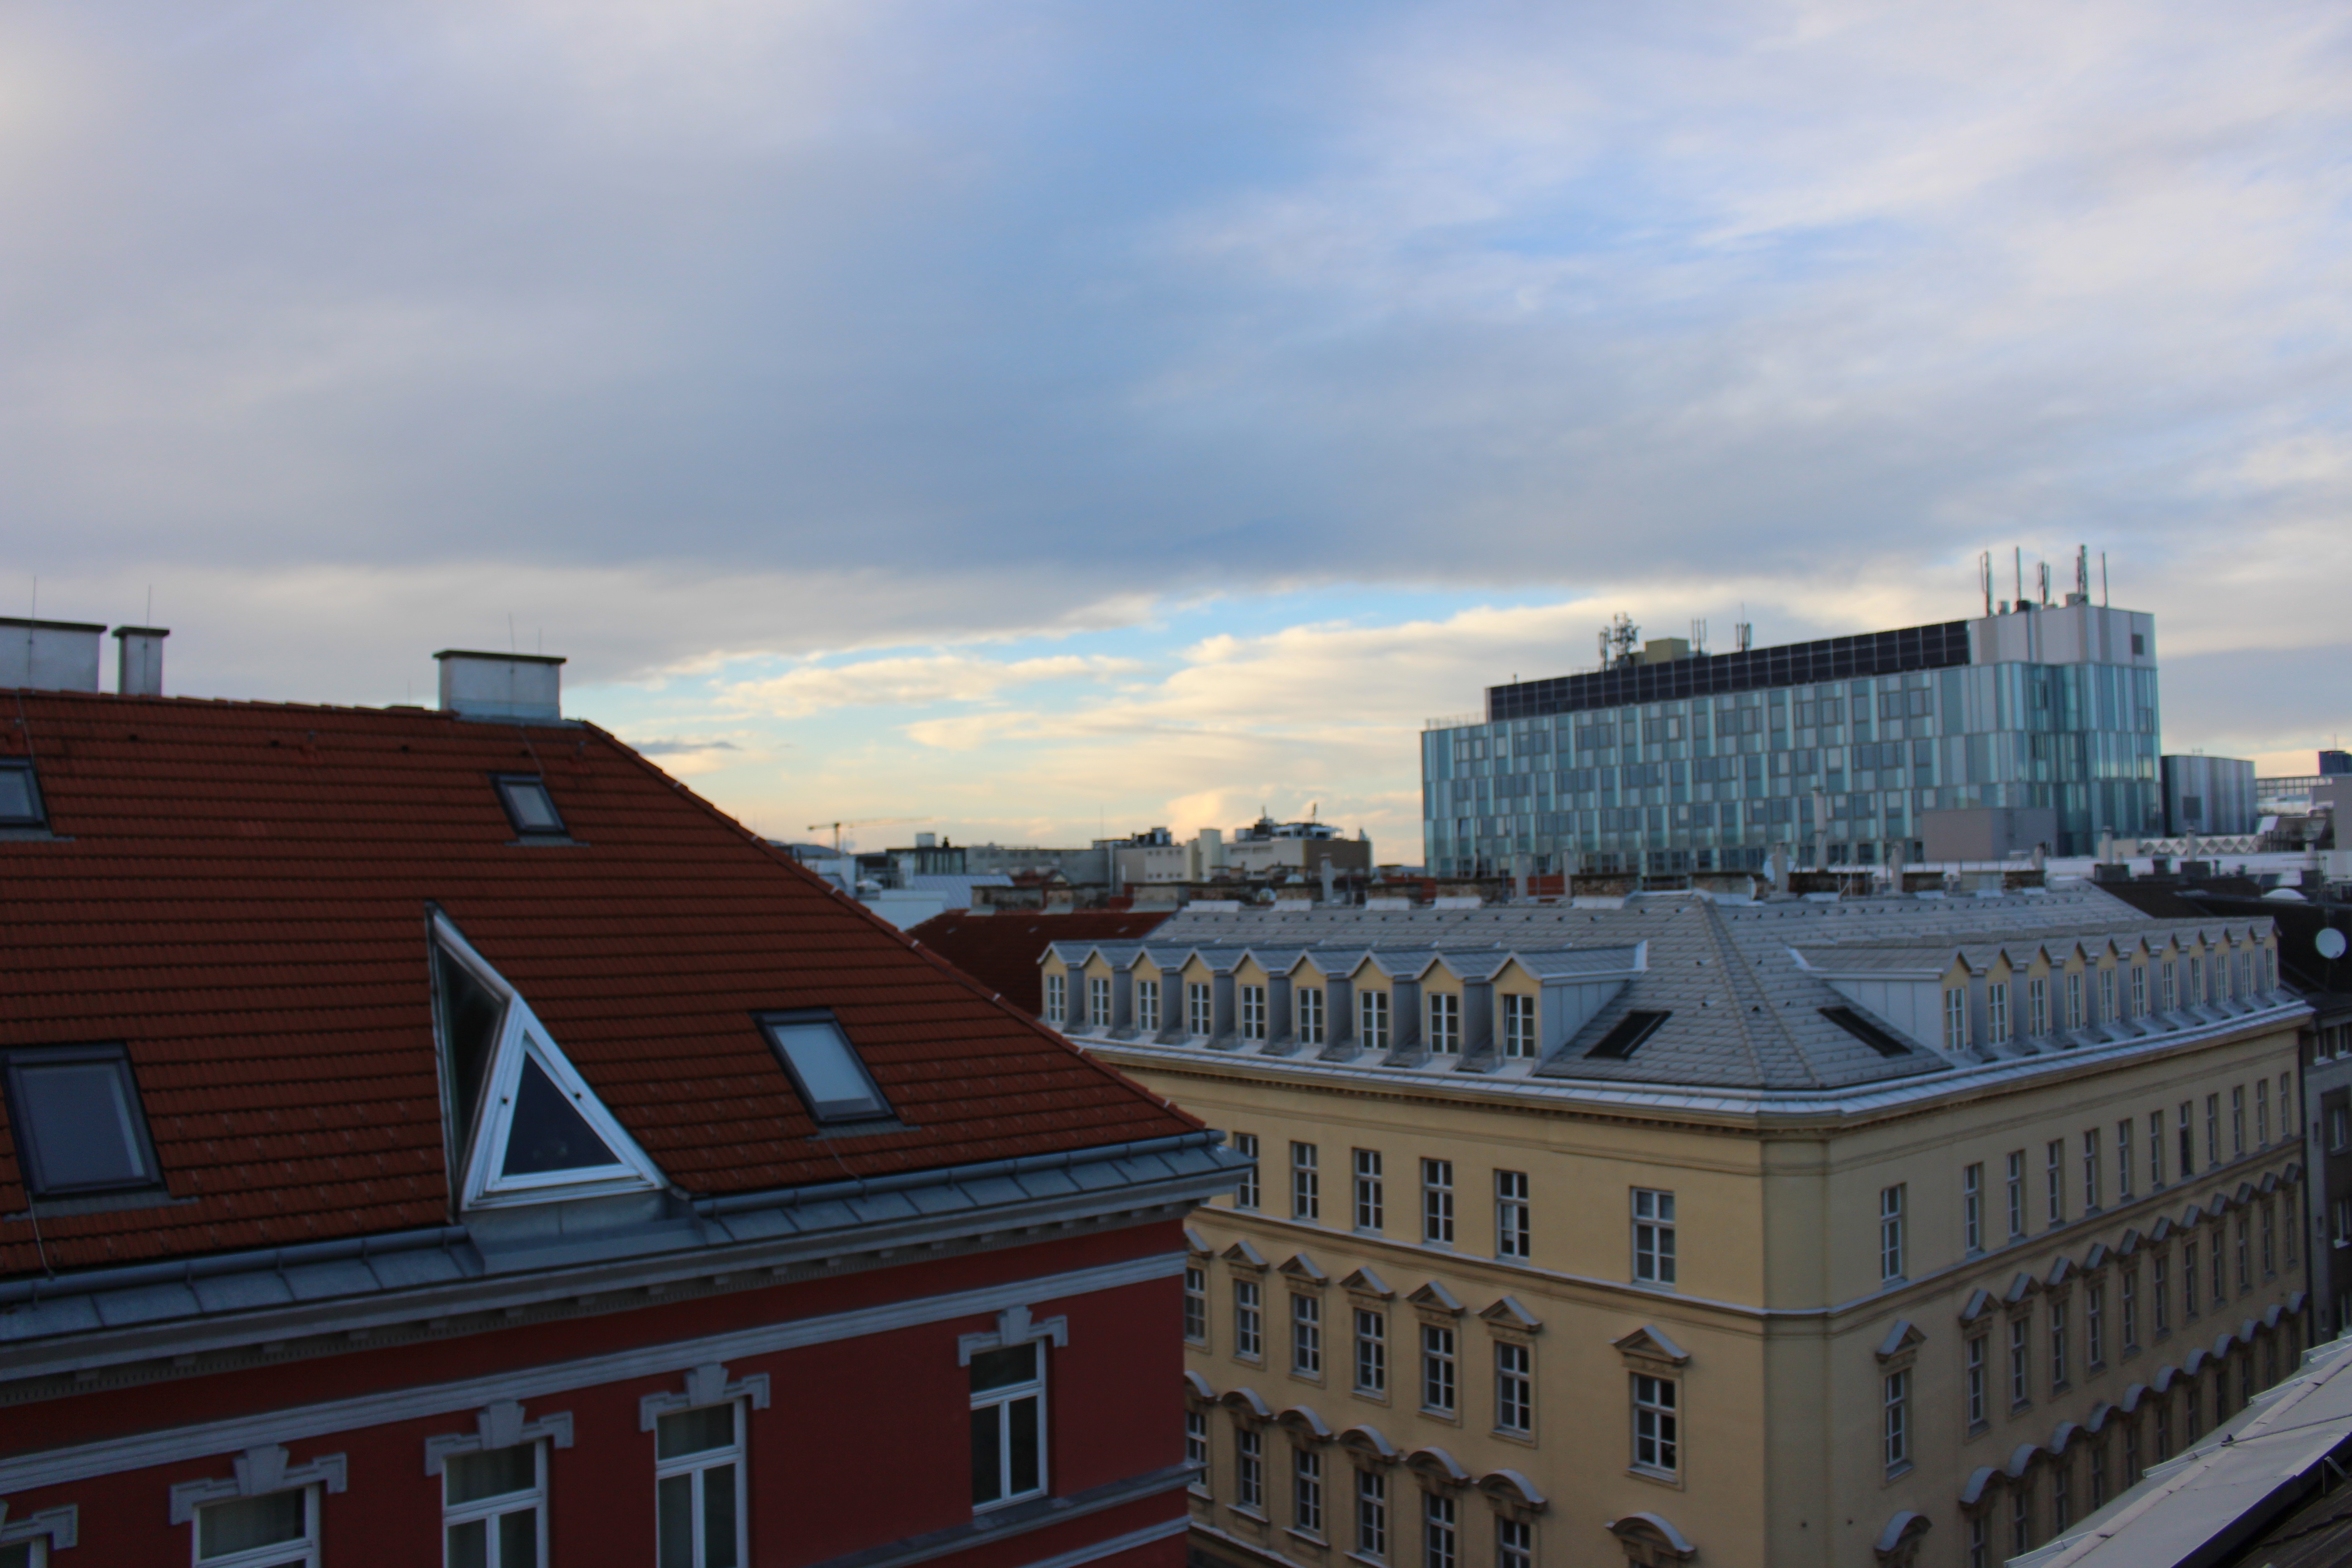
architecture, sky, house, view, roof, building, city, cityscape, downtown, facade, blue, old building, blue sky, austria, vienna, urban area, human settlement